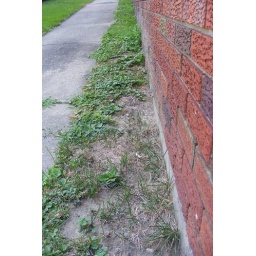
Side of brick house with sidewalk in background